Road Rage (2017 video game)

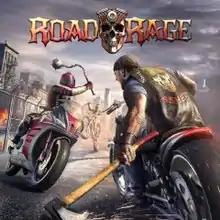
Cover art

Road Rage is a 2017 vehicular combat racing video game developed by Team6 Game Studios and published by Maximum Games, released worldwide on November 14, 2017 for Microsoft Windows, PlayStation 4 and Xbox One. The title was inspired by the famed "Road Rash" series of video games, which feature similar gameplay mechanics.